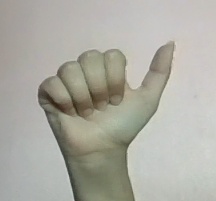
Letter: dhad